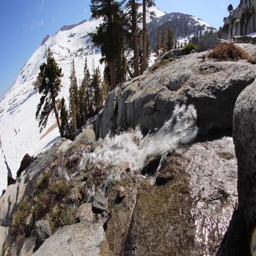
a stream , originating from melting snow , runs down a rocky landscape in the mountains .